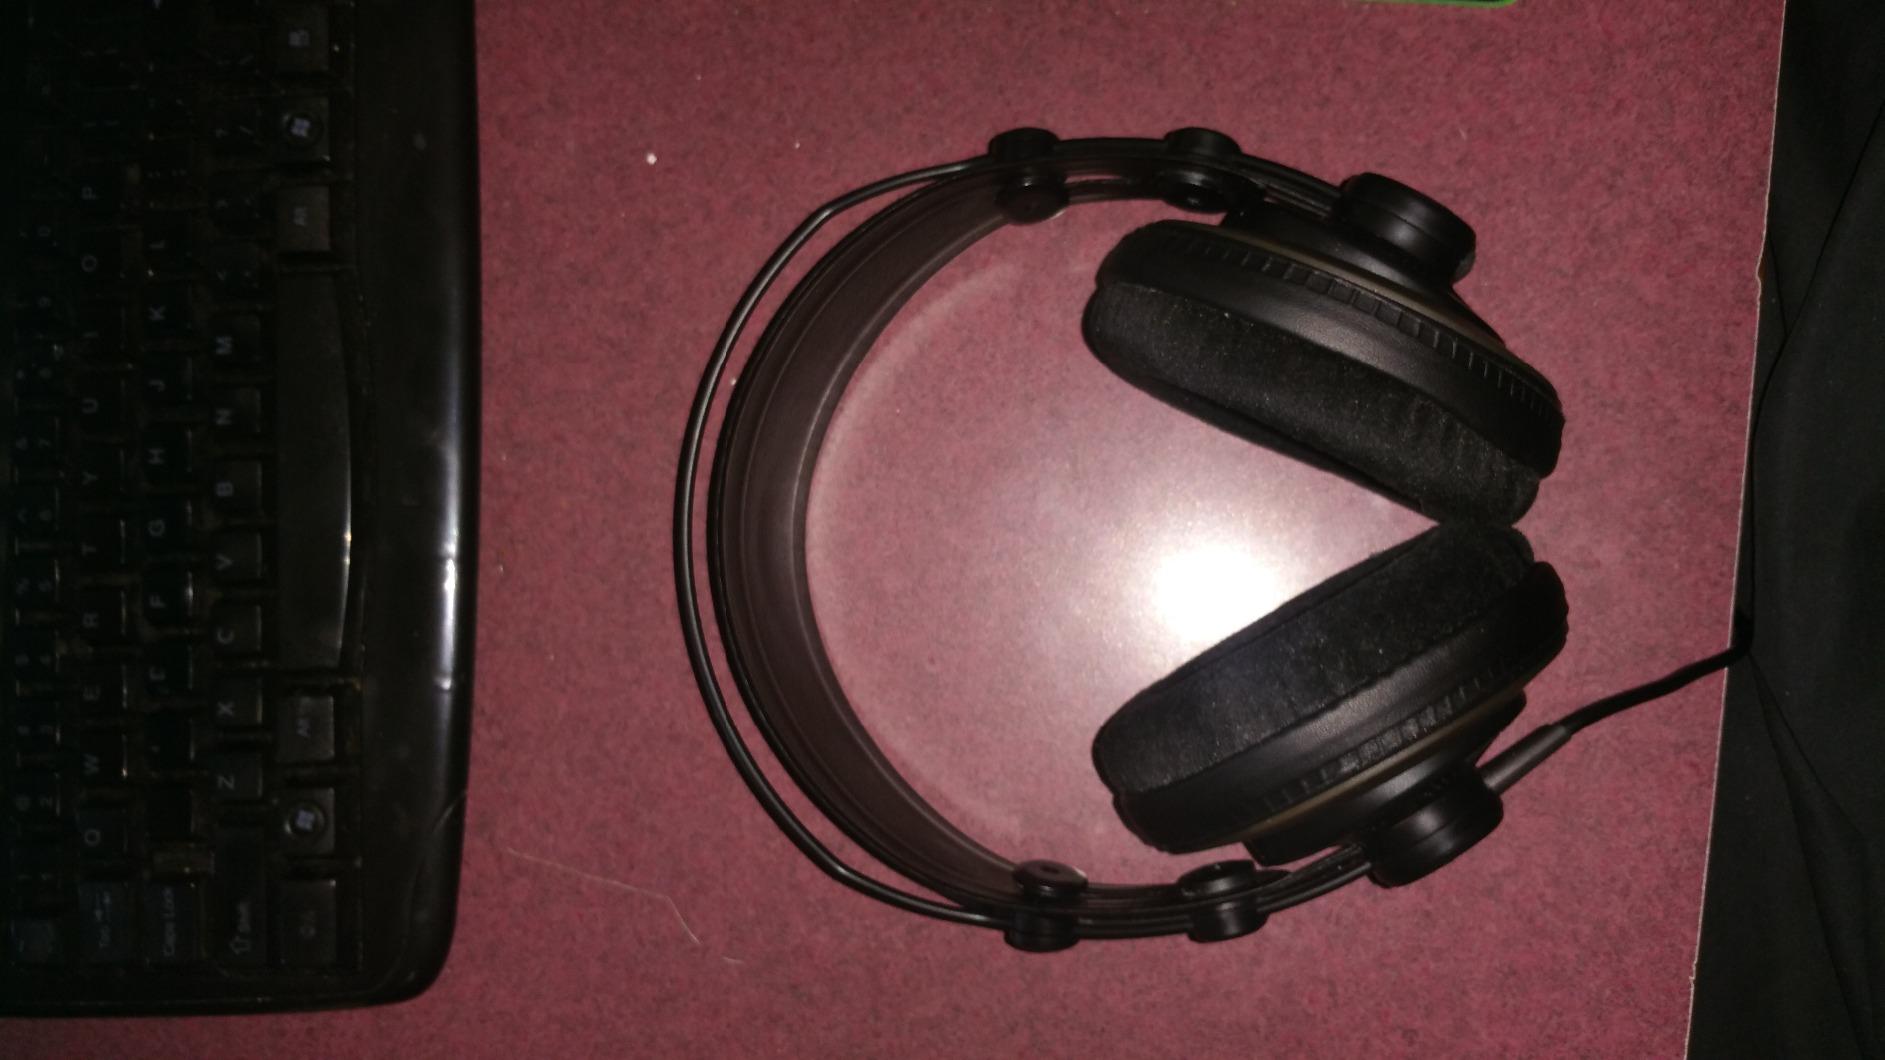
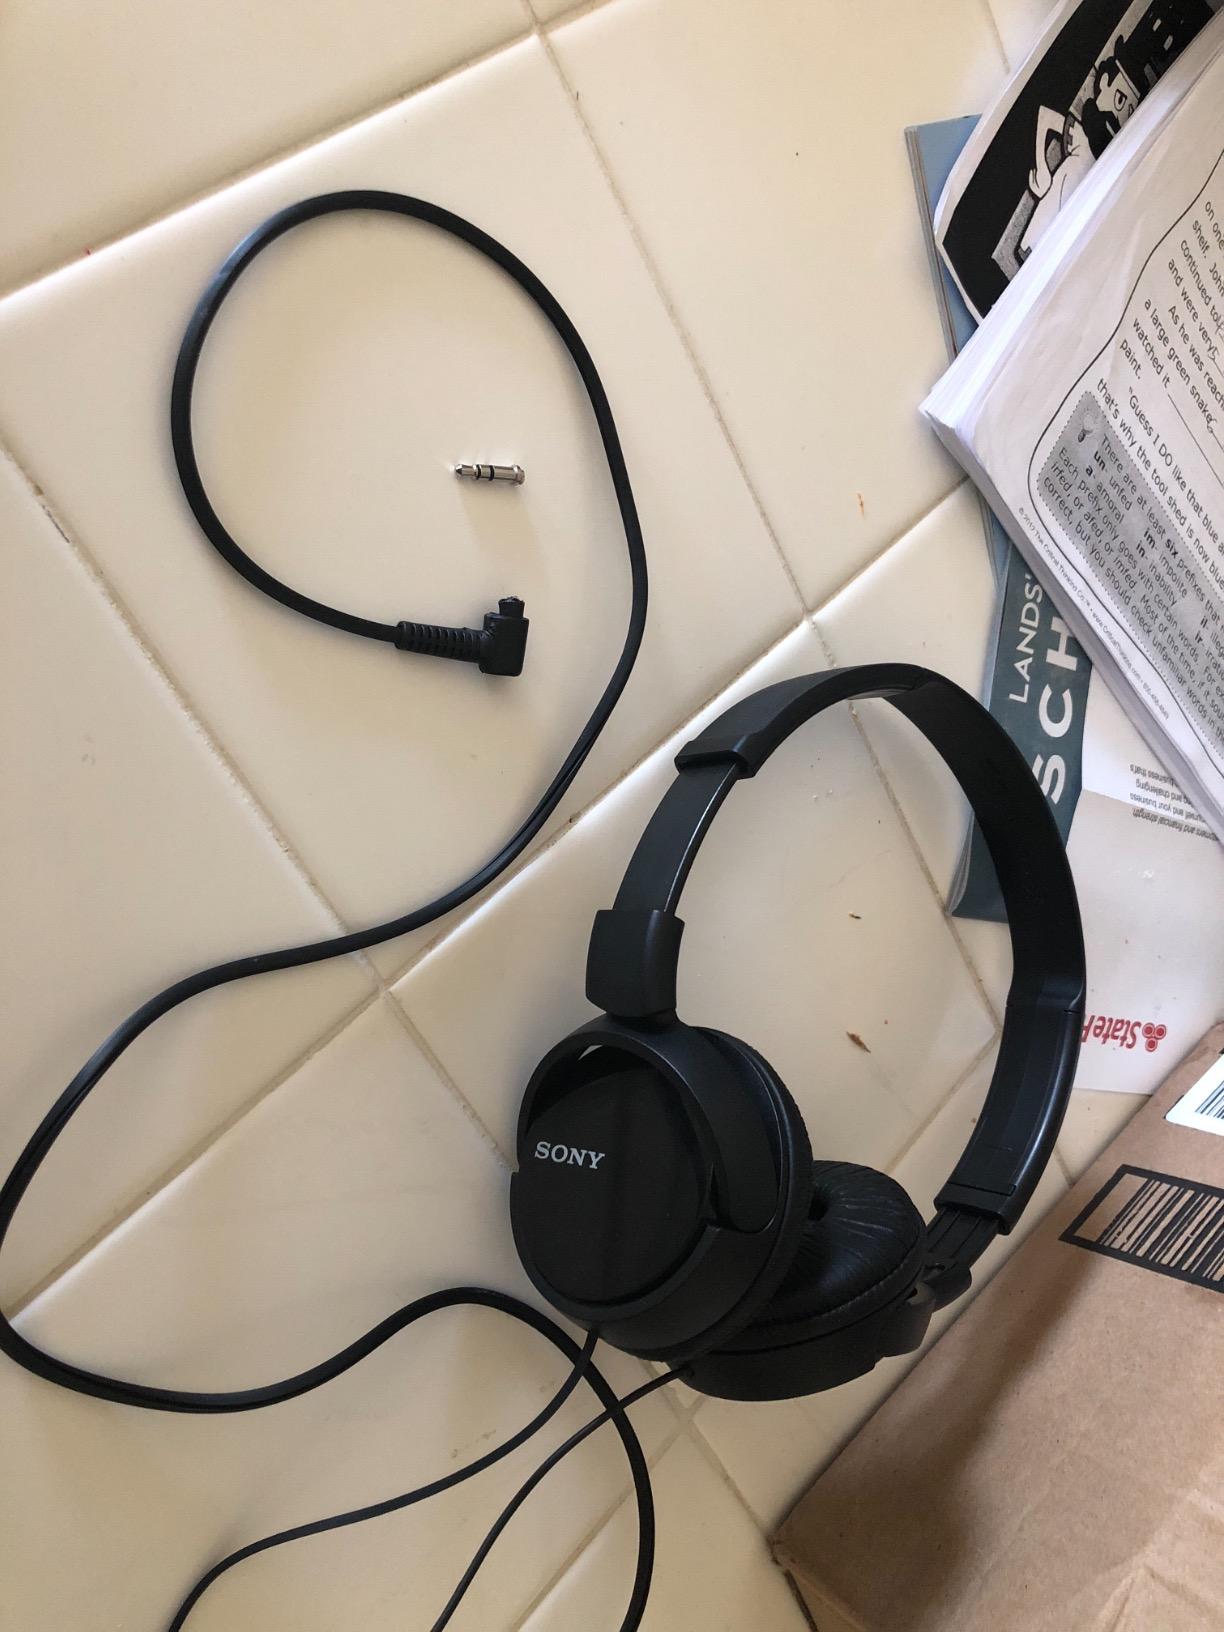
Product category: headphones
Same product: no